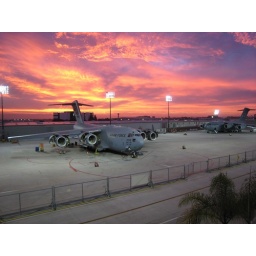
This photo was taken on the east side of building 54 at the Boeing plant in Long Beach, California